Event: Nepal Earthquake
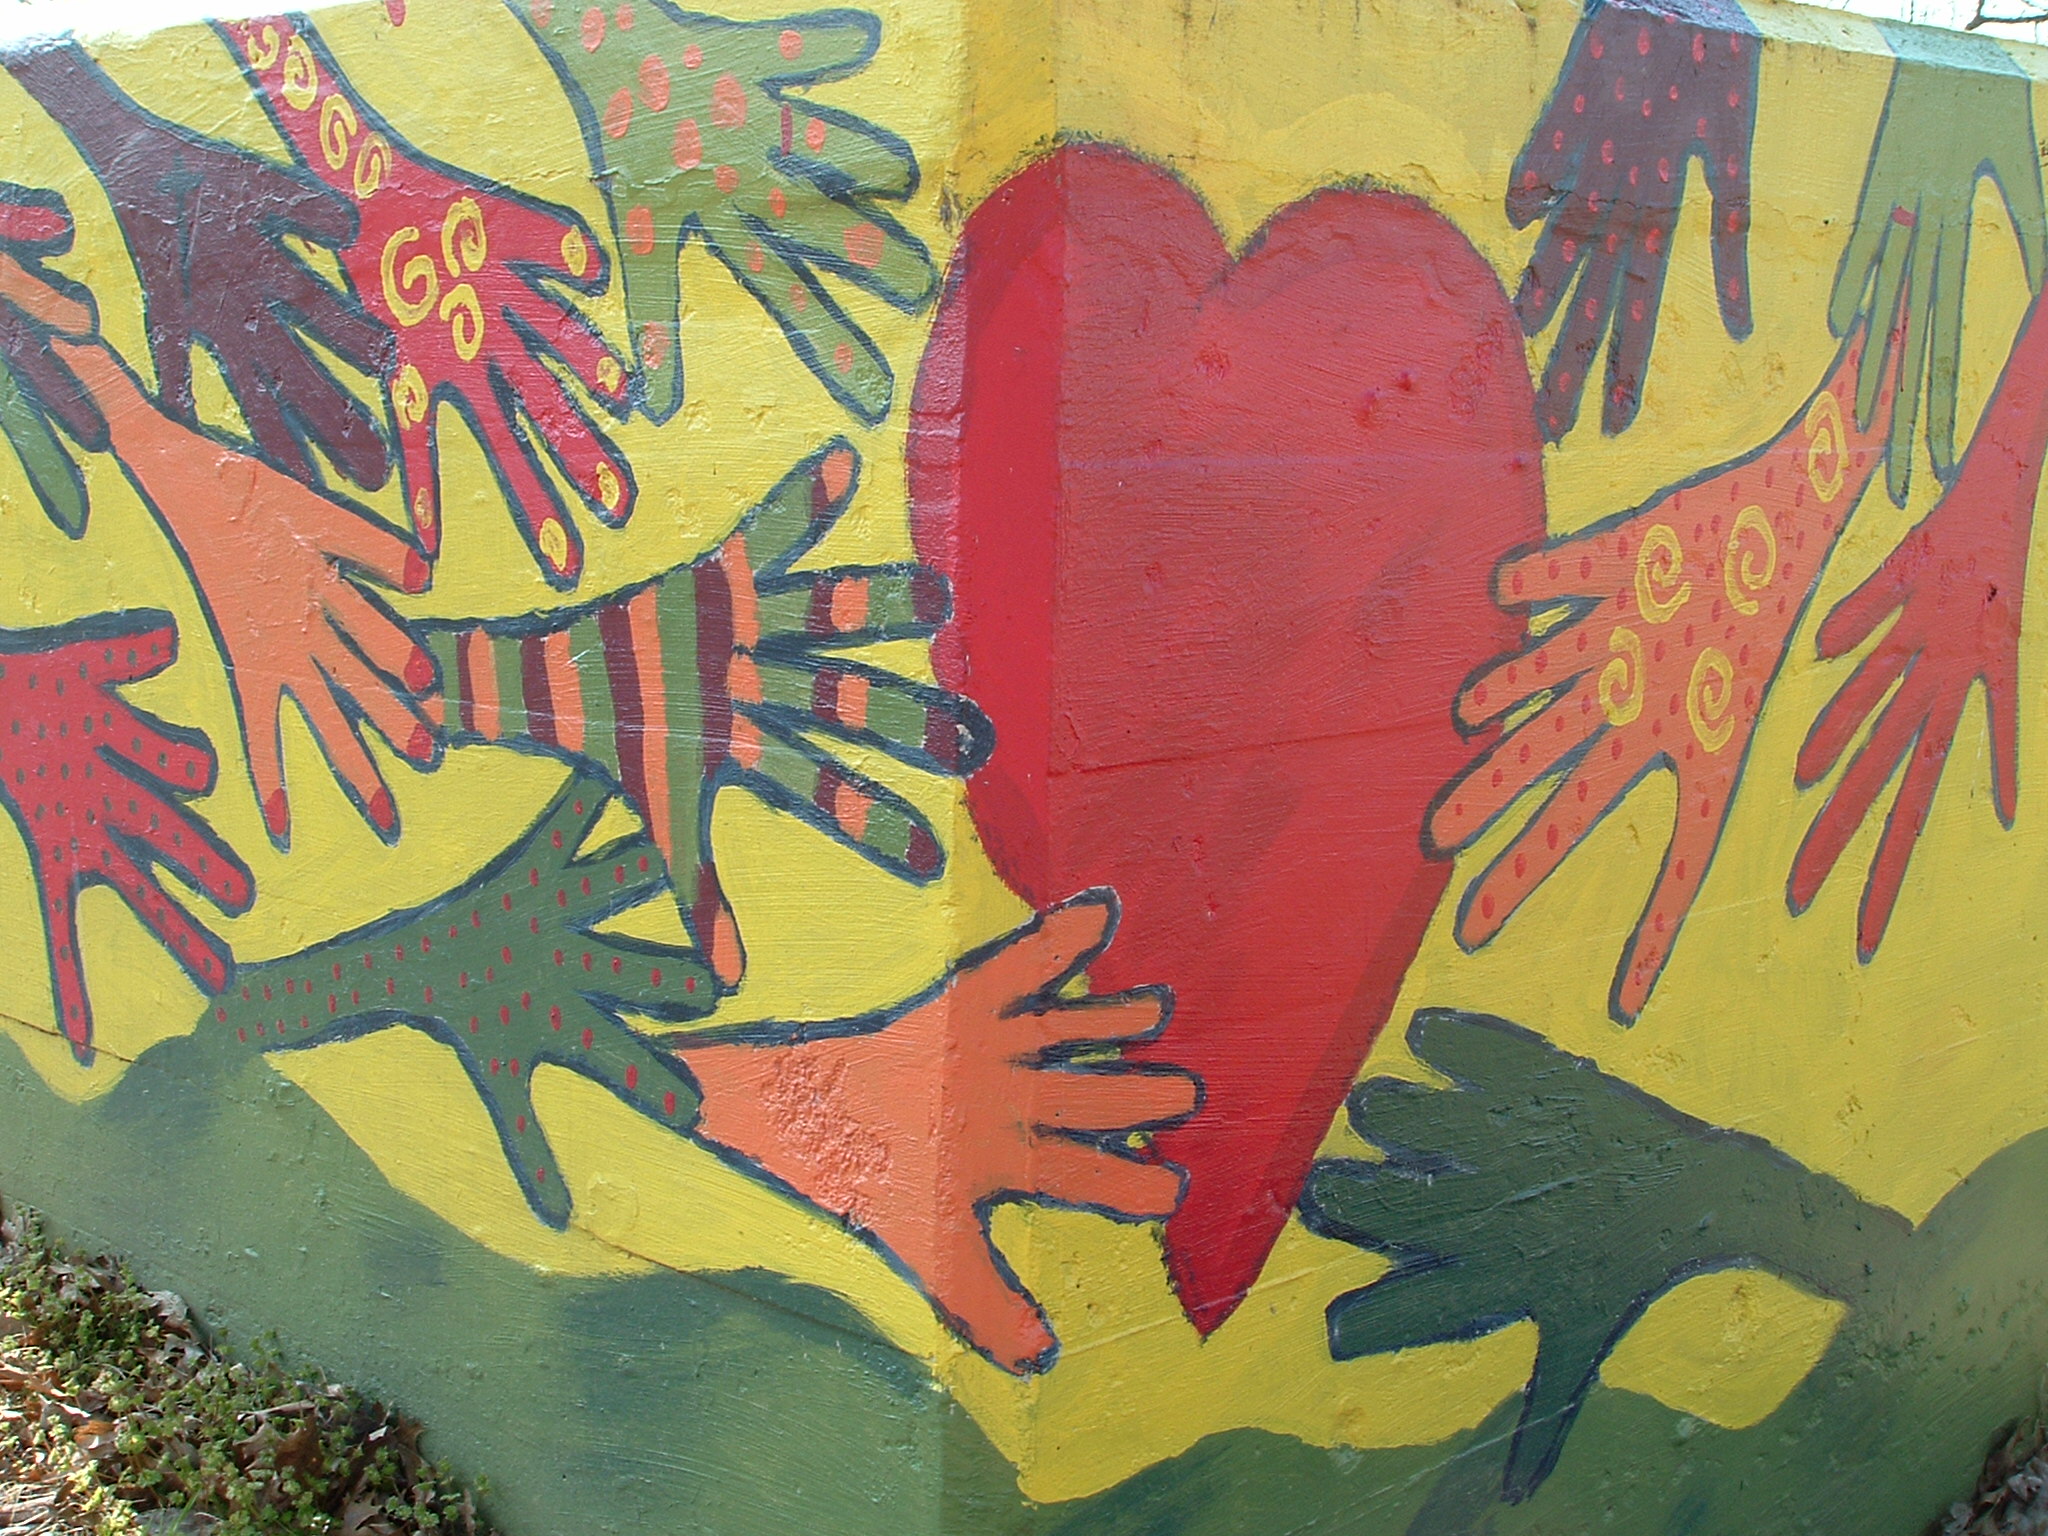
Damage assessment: no_damage